The Three Musketeers (1986 film)

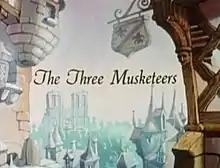
Screenshot from the opening title.

The Three Musketeers is a 1986 Australian made-for-television animated adventure film from Burbank Films Australia. It is based on Alexandre Dumas's classic 1844 French novel, "The Three Musketeers", and was adapted by Keith Dewhurst. It was produced by Tim Brooke-Hunt and featured original music by Sharon Calcraft.